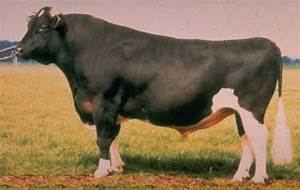
Label: mucca